Aarau railway station

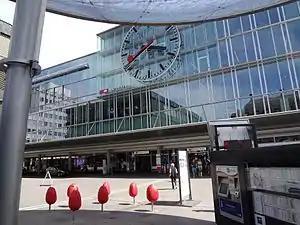
The station building in 2014

Aarau railway station serves the municipality of Aarau, capital town of the canton of Aargau, Switzerland. Opened in 1856, it is owned and operated by Swiss Federal Railways (SBB CFF FFS).